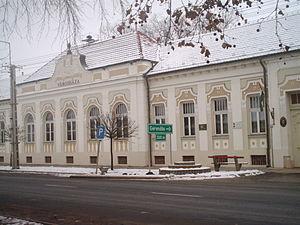
Csorvás est une ville et une commune du comitat de Békés en Hongrie.